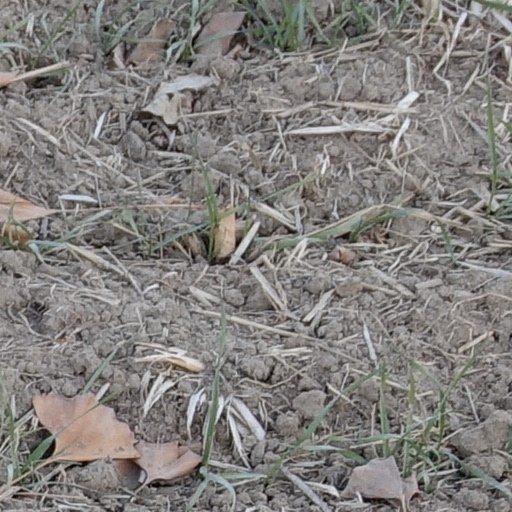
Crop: wheat